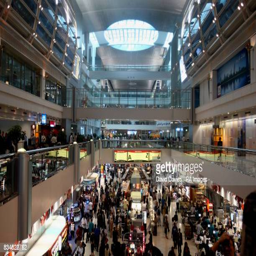
a general view of duty free shopping mall